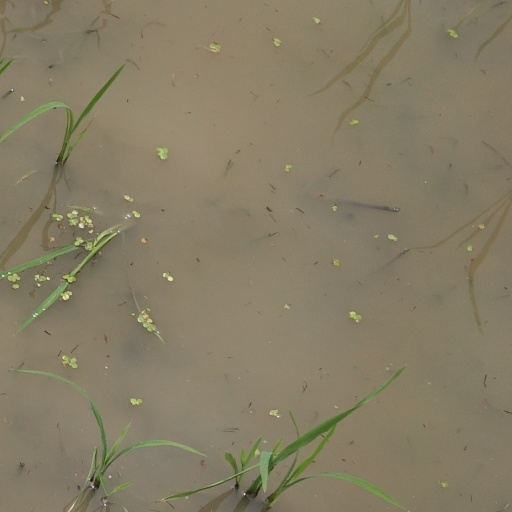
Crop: rice